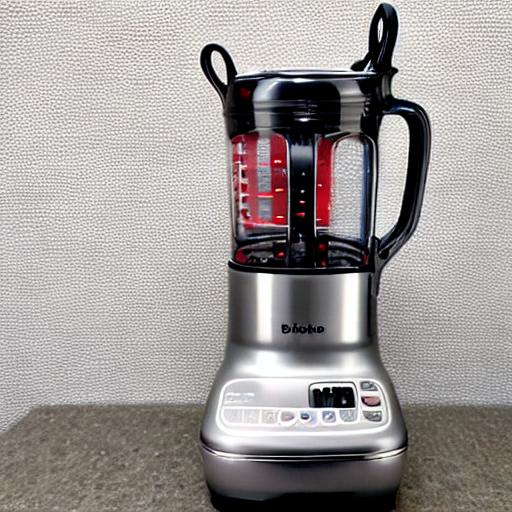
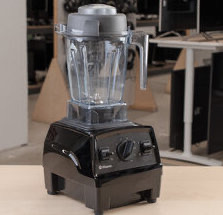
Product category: items_blender
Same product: no